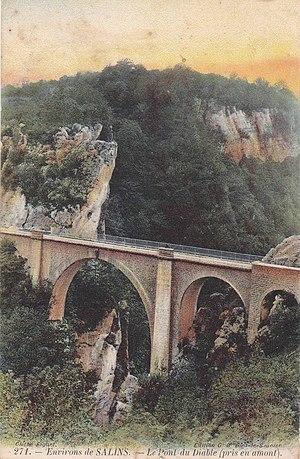
crouzet-migette image aérienne du pont du diable
Le pont du Diable est un pont du XIXᵉ siècle franchissant le ruisseau de Château-Renaud, dont les eaux alimentent la résurgence du Lison, pour relier les communes de Crouzet-Migette et Sainte-Anne, dans le département du Doubs.